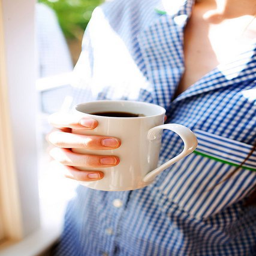
is there any morning more perfect than one that begins with a cup of coffee ?